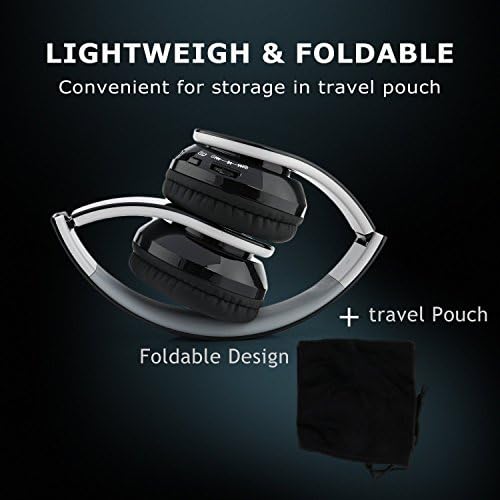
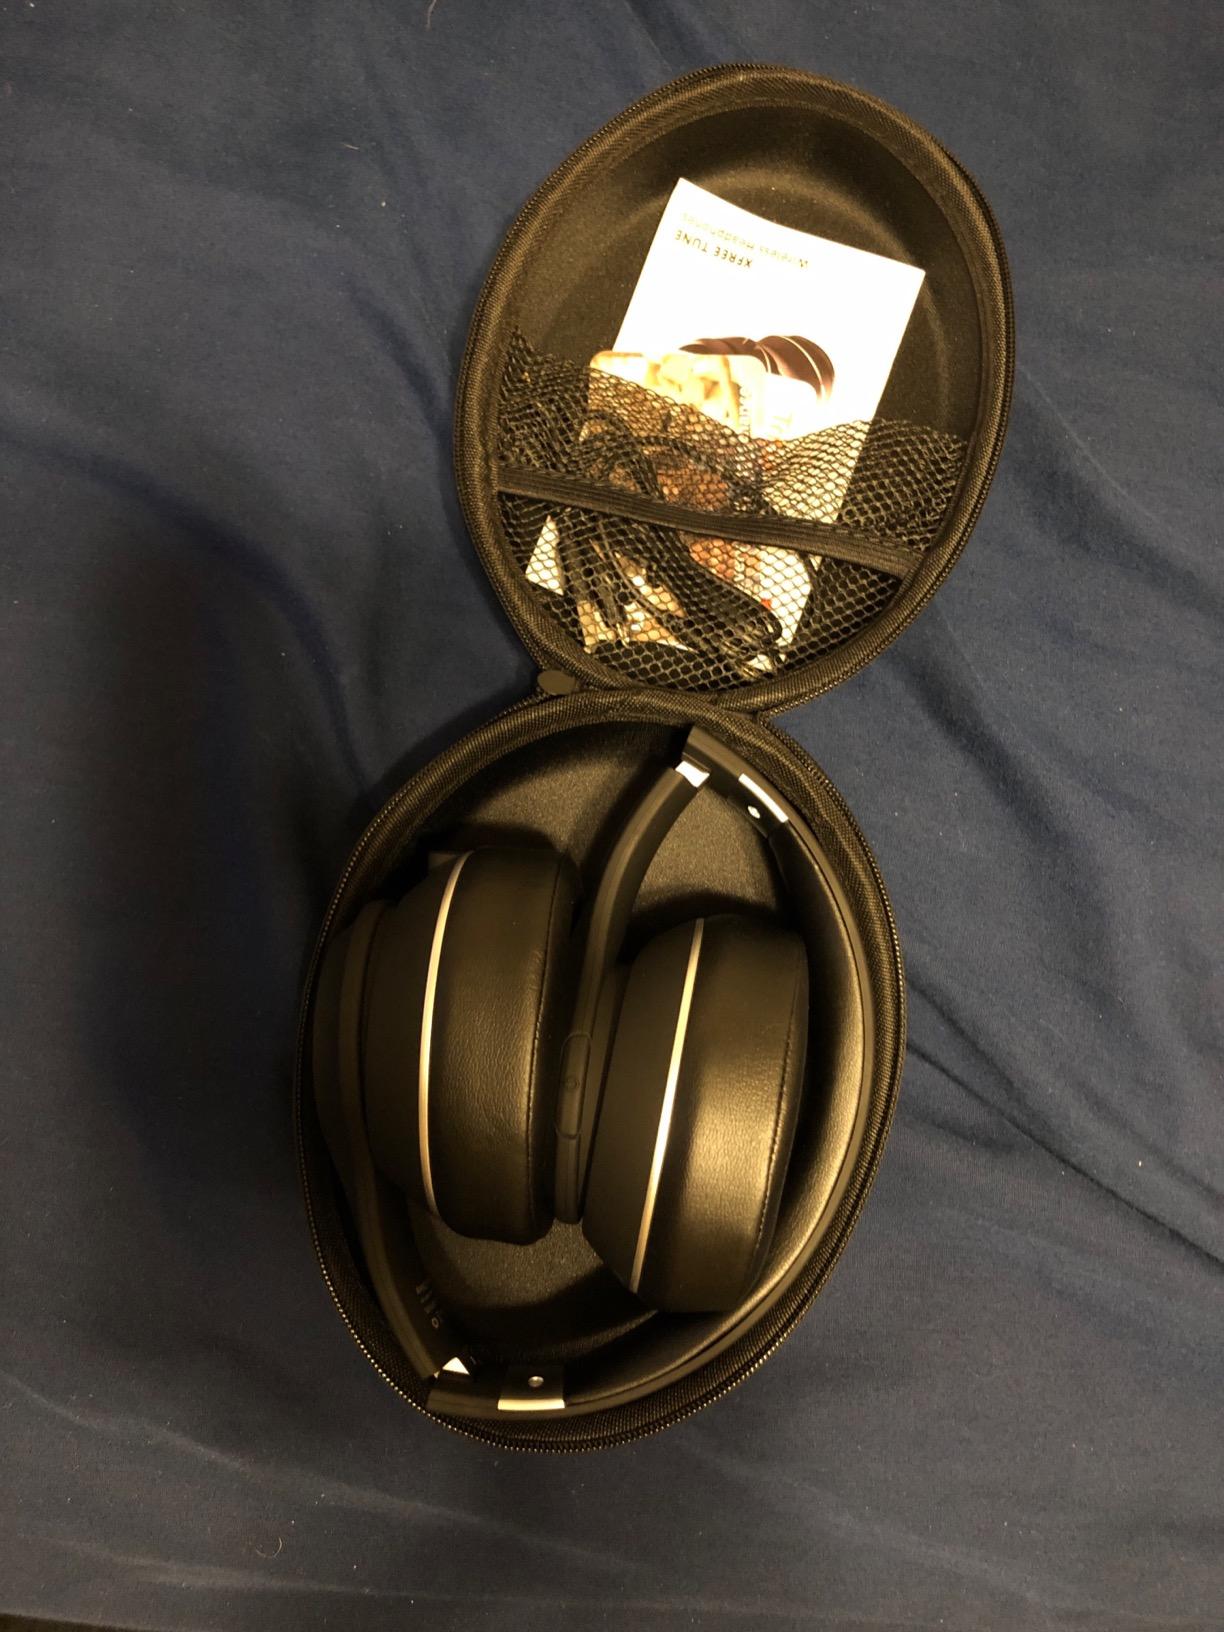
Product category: headphones
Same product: no